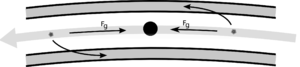
Les particules accélérées se retrouvent sur des orbites supérieures et les décélérées, sur des orbites inférieures.
Un satellite berger, aussi appelé satellite gardien, est, en mécanique céleste, un satellite naturel d'une planète qui limite l'étendue d'un anneau de cette dernière. Typiquement, un satellite berger est un corps d'une taille modeste orbitant à proximité des bords d'un anneau. La gravité engendrée par le satellite confine l'anneau et en délimite un bord précis. En effet, les matériaux qui s'en éloignent sont soit renvoyés dans l'anneau, soit éjectés de celui-ci, soit encore intégrés à la lune.